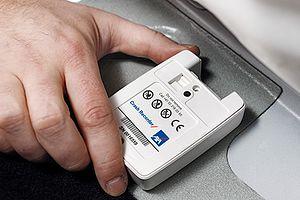
L'Enregistreur de données d’accident, en Suisse aussi enregistreur de données est un appareil électronique autonome qui enregistre les données pertinentes avant, pendant et après un accident de la route et ressemble donc à une boîte noire.